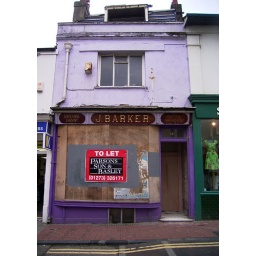
J Barker the dispensing chemist: the sign above the door says 'Practical Phrenologist'